Abalone

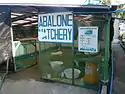
Abalone hatchery

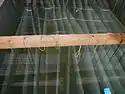
Part of the Multi-Species Fish and Invertebrate Breeding and Hatchery, (Oceanographic Marine Laboratory, Lucap, Alaminos, Pangasinan, Philippines, 2011)

Farming of abalone began in the late 1950s and early 1960s in Japan and China. Since the mid-1990s, there have been many increasingly successful endeavors to commercially farm abalone for the purpose of consumption. Overfishing and poaching have reduced wild populations to such an extent that farmed abalone now supplies most of the abalone meat consumed. The principal abalone farming regions are China, Taiwan, Japan, and Korea. Abalone is also farmed in Australia, Canada, Chile, France, Iceland, Ireland, Mexico, Namibia, New Zealand, South Africa, Spain, Thailand, and the United States.